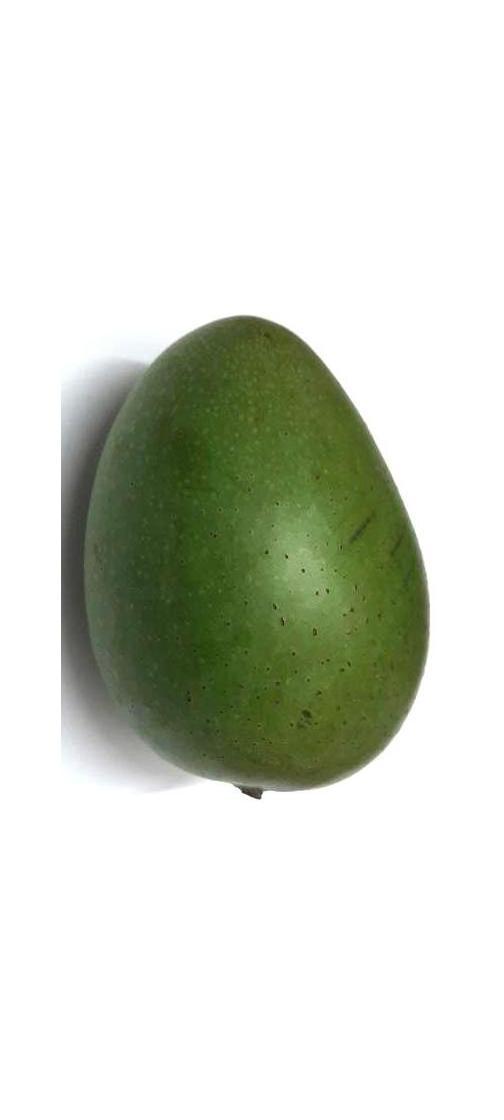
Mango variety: Ashshina Zhinuk